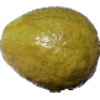
Label: Guava 1